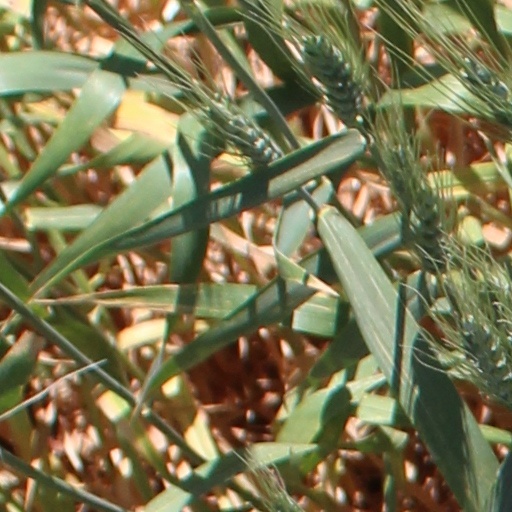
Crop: wheat